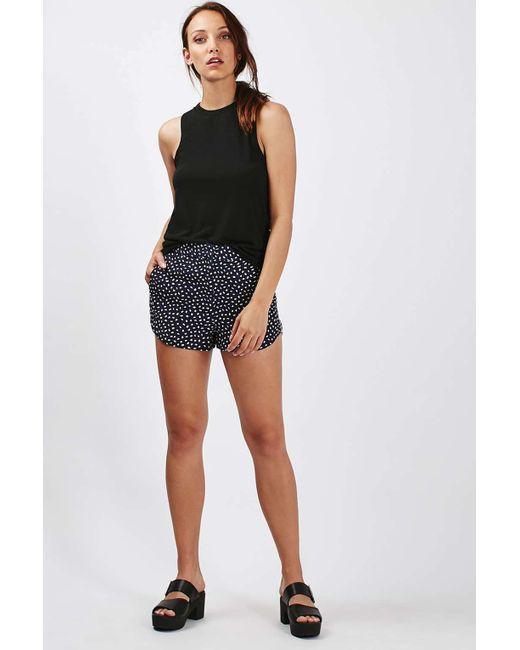
Slim Fit Top aus Baumwolle mit Rundhalsausschnitt und Shorts